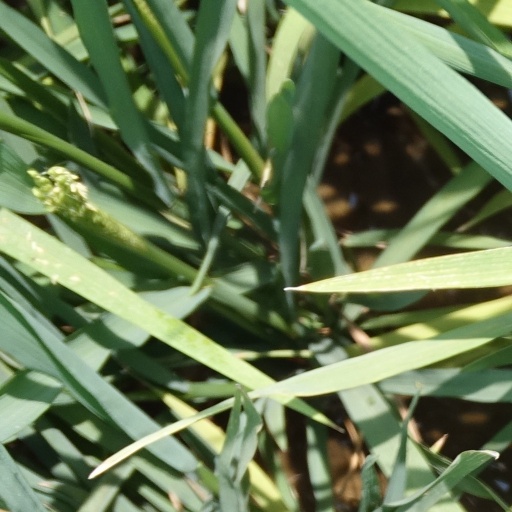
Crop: rice